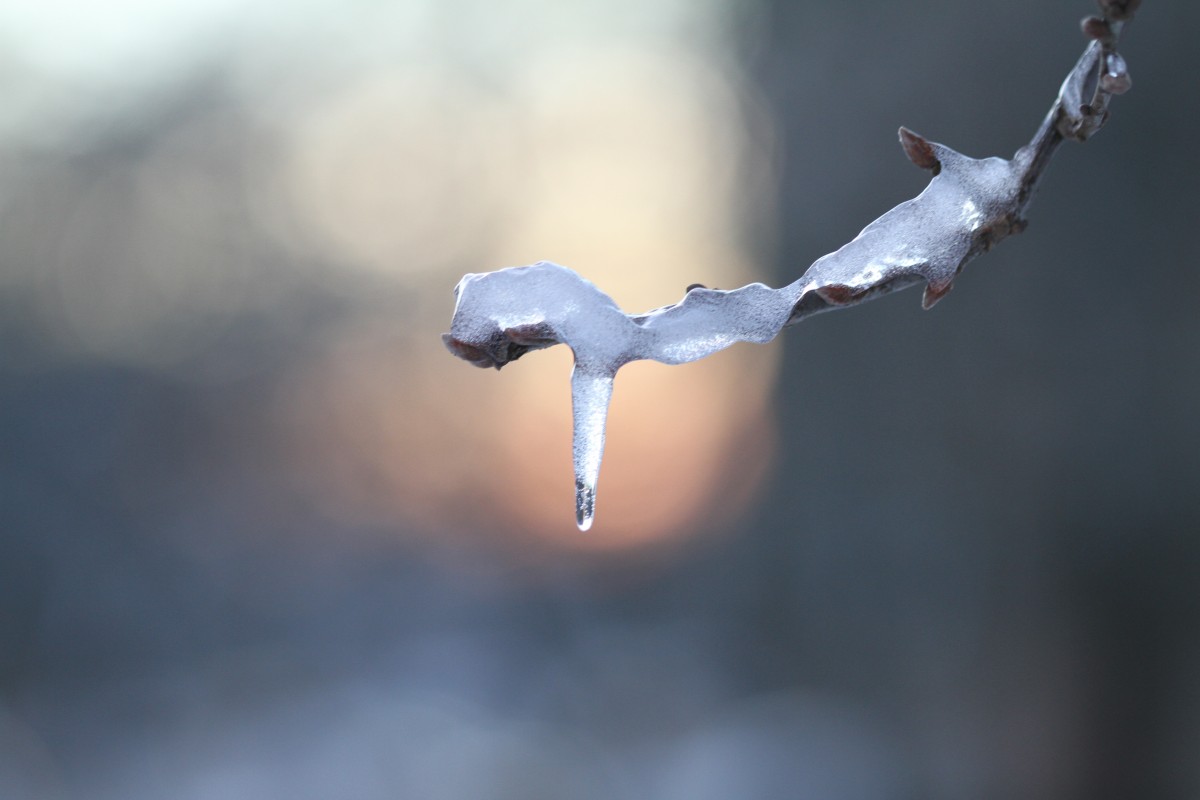
Tags: water, branch, snow, winter, cloud, sky, sunlight, leaf, flower, frost, ice, reflection, blue, close up, freezing, macro photography